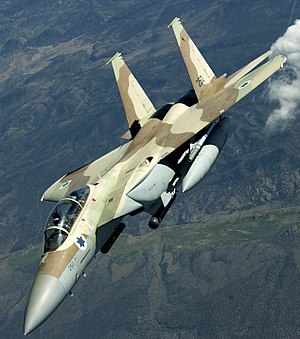
Boeing F-15 / Brugere
F-15I Ra'am eksportversion til Israel
Boeing F-15 Eagle er et amerikansk to-motorers altvejrs taktisk jagerfly udviklet af McDonnell Douglas, der i dag er en del af Boeing. Flyets rolle er at opnå luftherredømme. Det er et af de mest succesfulde moderne jagerfly og har foretaget mere end 100 nedskydninger af fjendtlige fly.